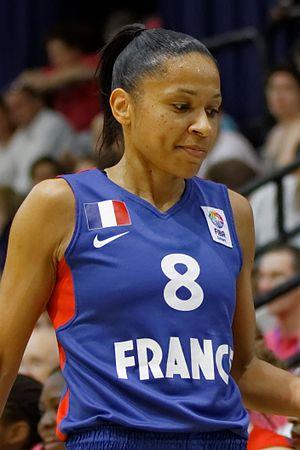
Cet article est un complément de Tournoi féminin de basket-ball aux Jeux olympiques d'été de 2012.